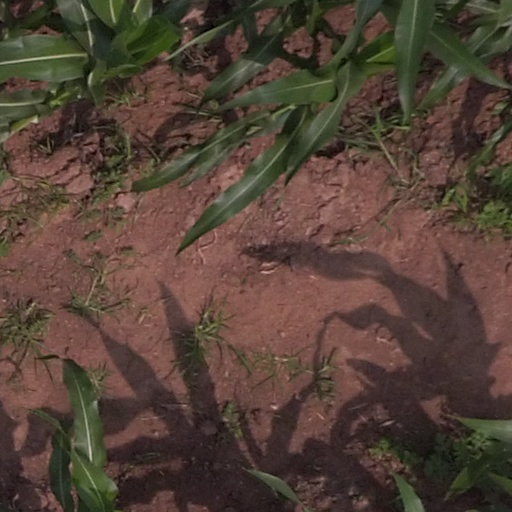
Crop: maize; corn